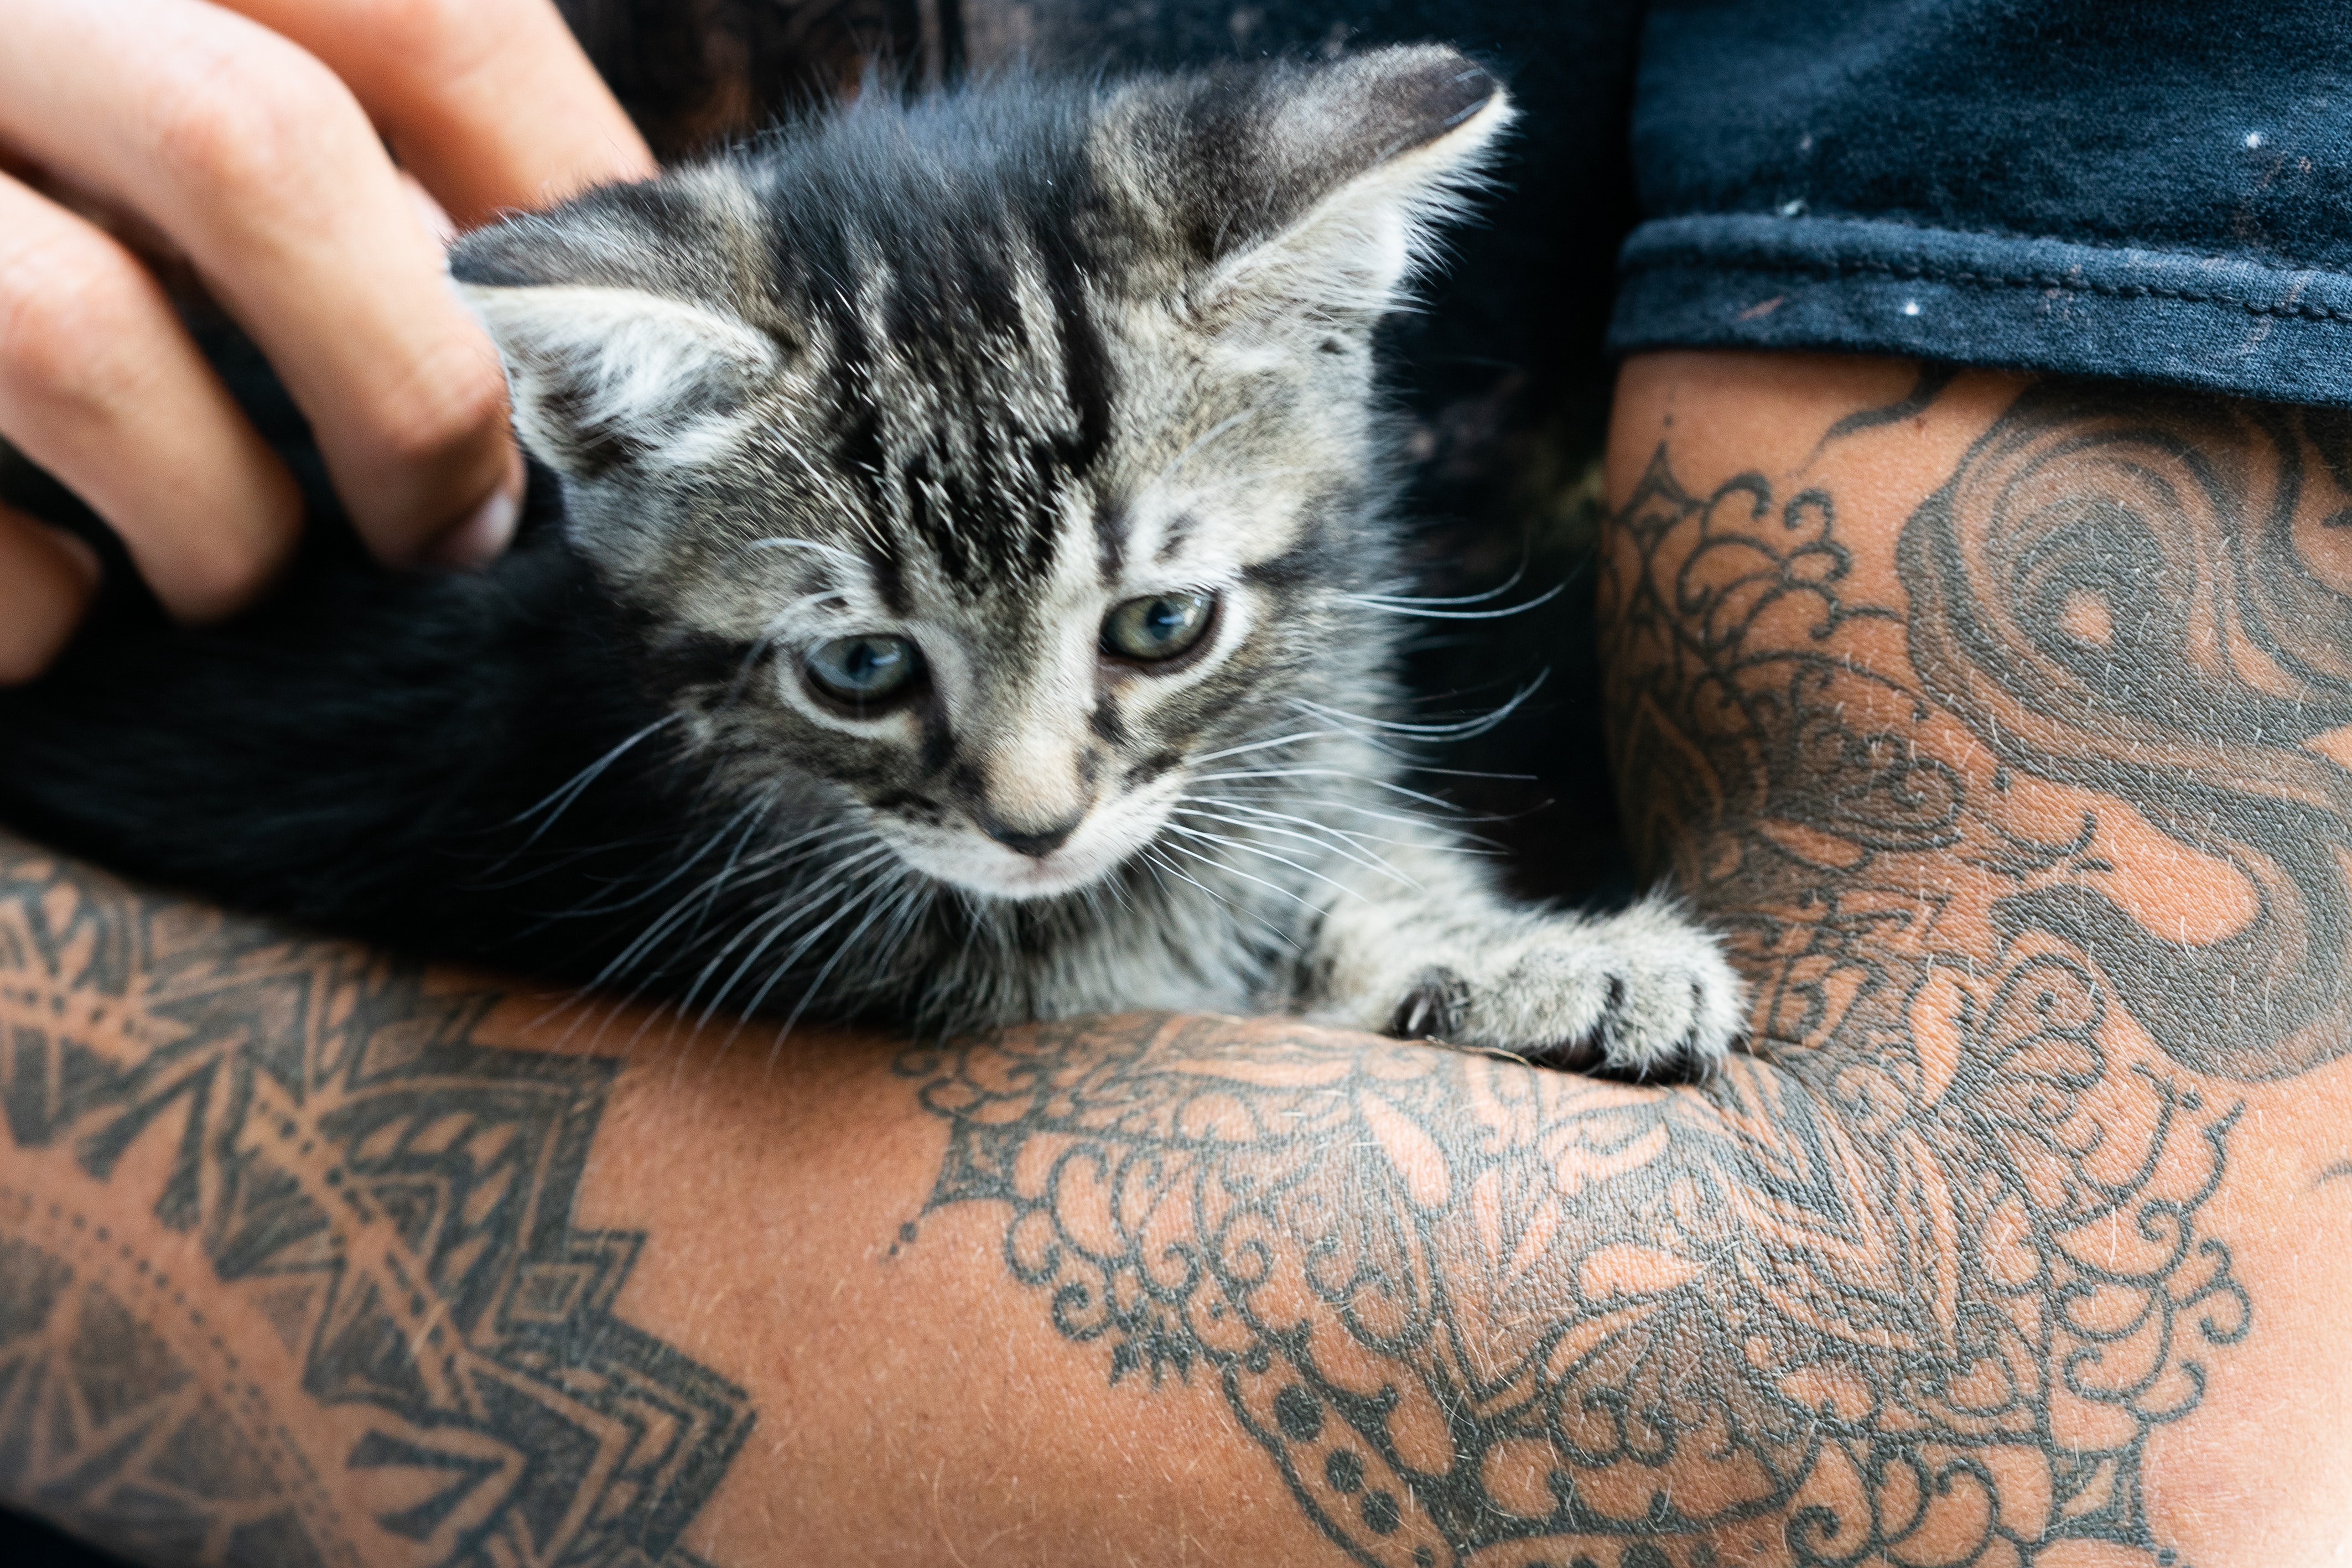
cat, whiskers, small to medium sized cats, felidae, domestic short haired cat, american shorthair, european shorthair, kitten, asian, tabby cat, tattoo, arm, carnivore, hand, leg, dragon li, egyptian mau, polydactyl cat, pixie bob, claw, paw